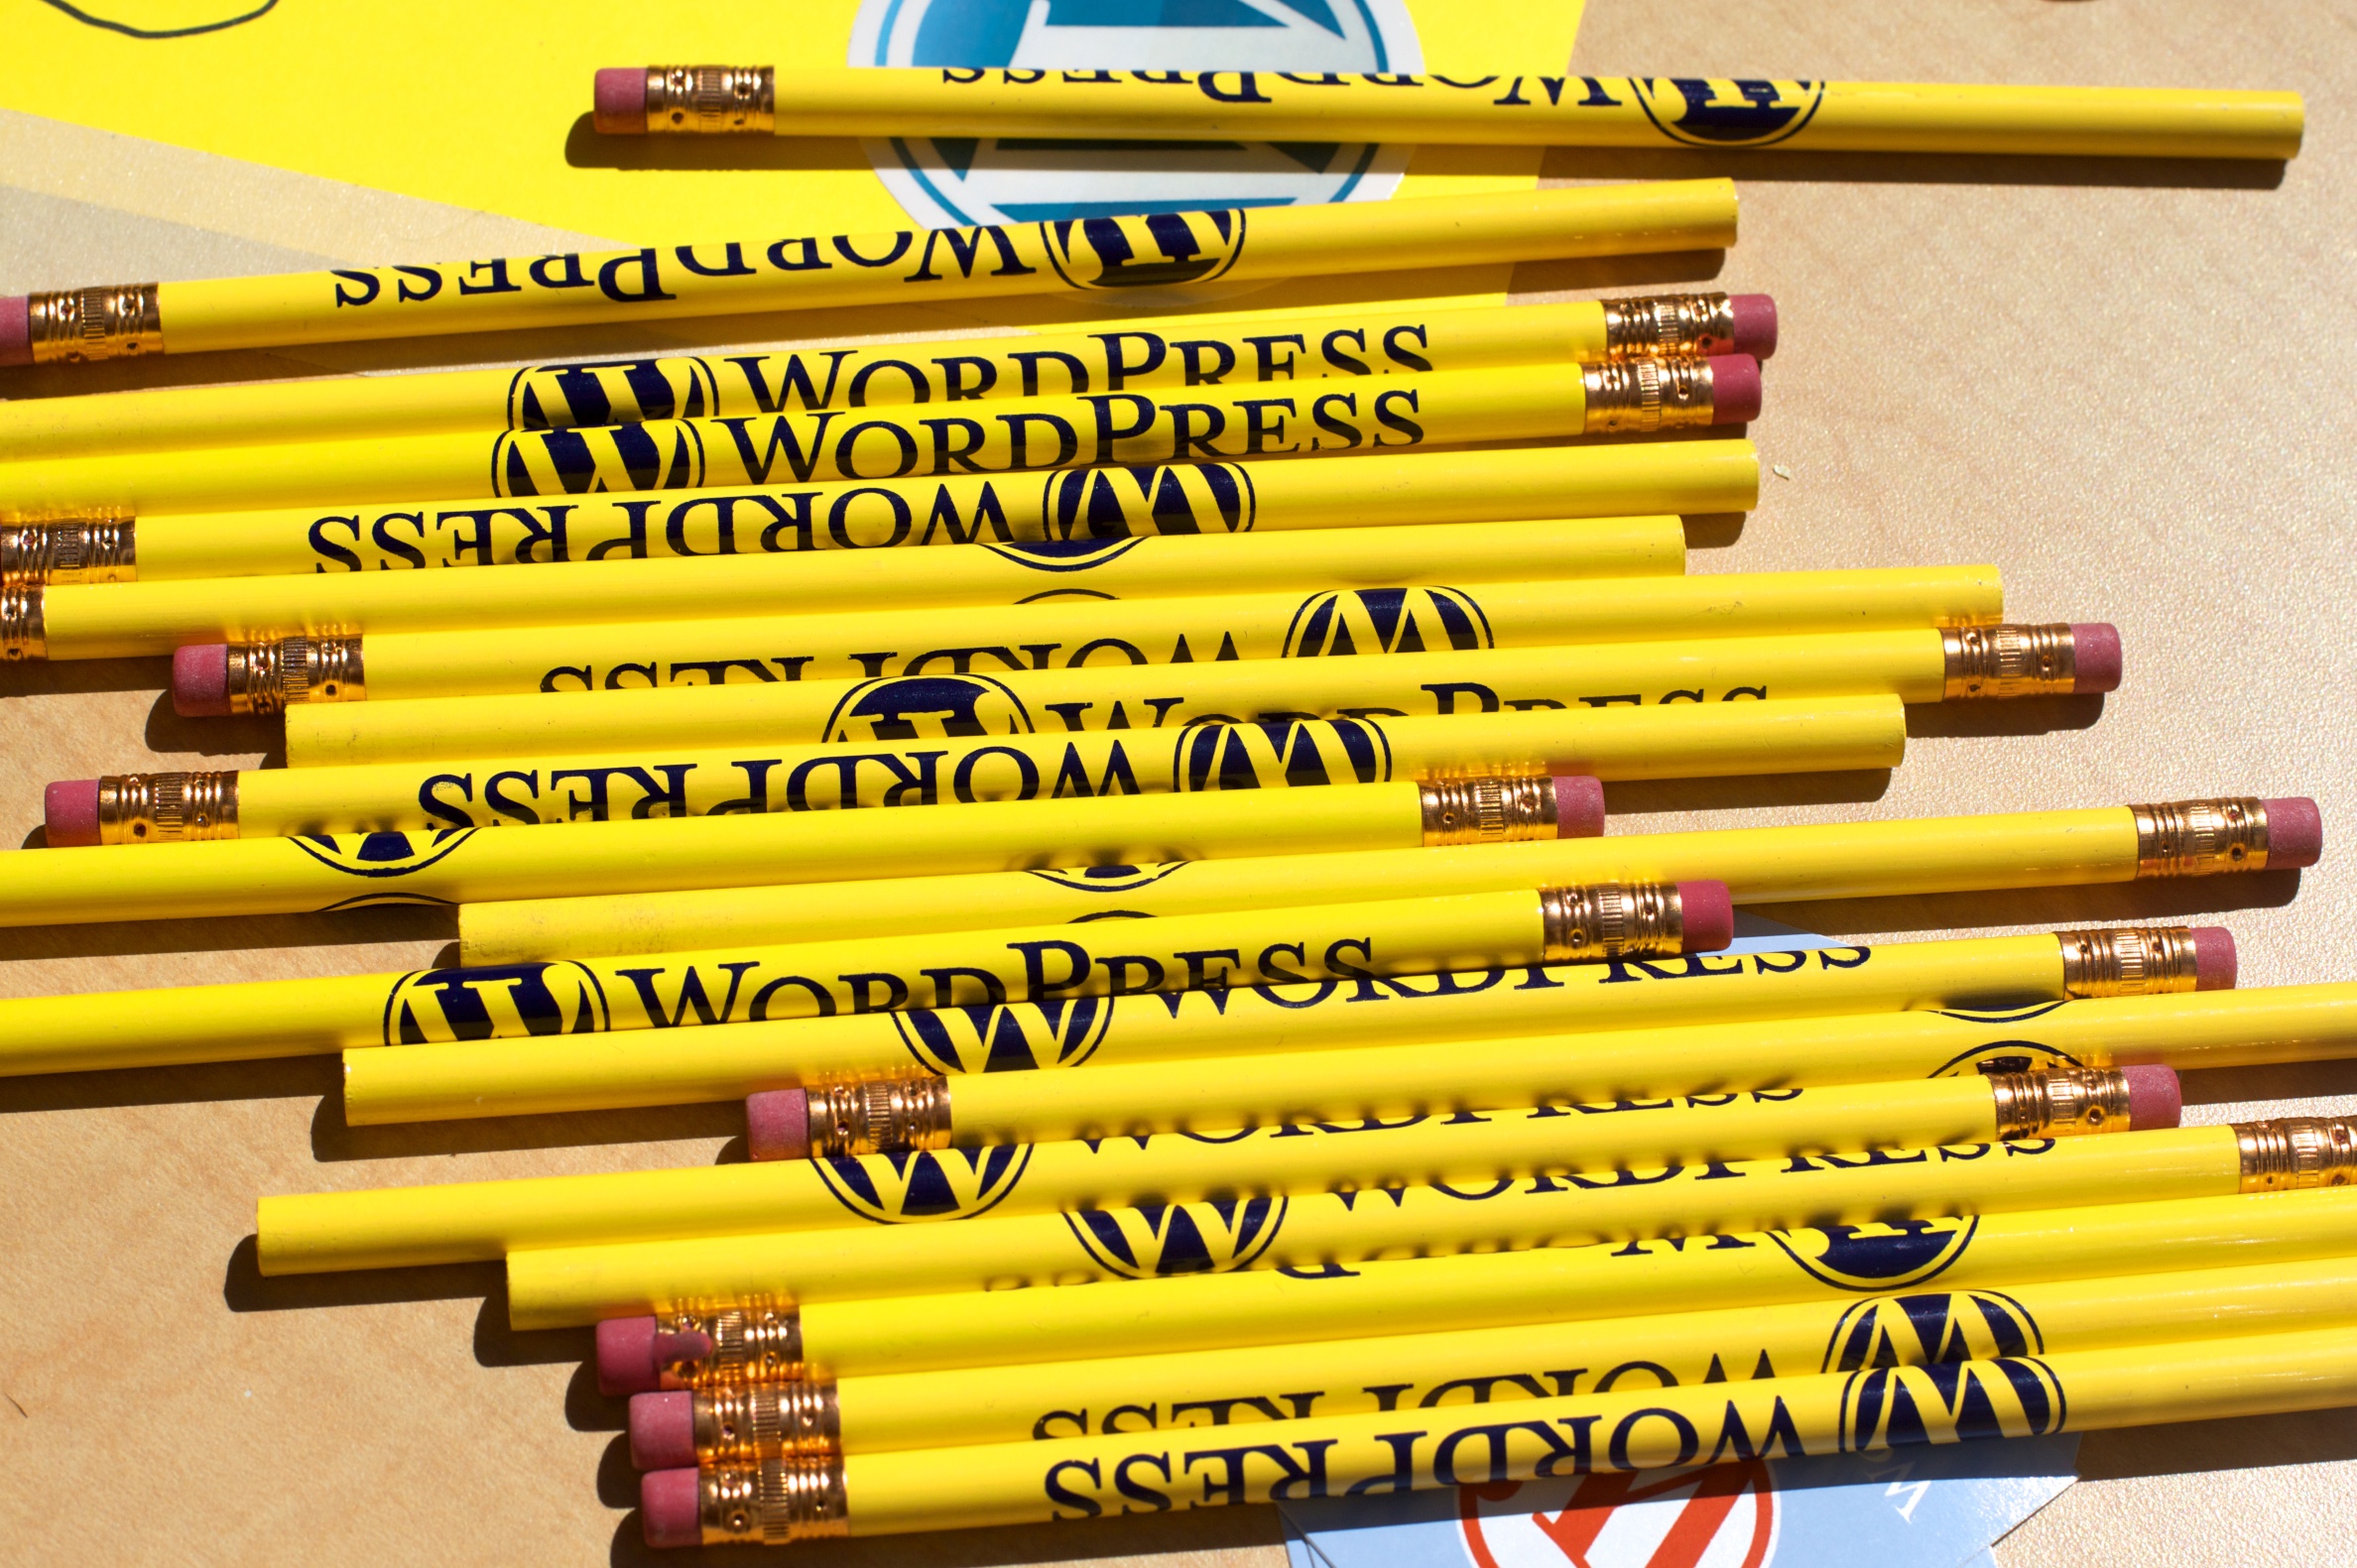
wordpress, northernvoice10, northernvoice, cue stick